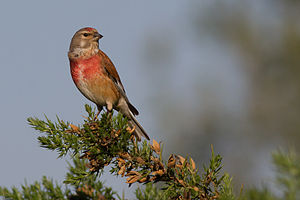
Tornirisk
Tornirisken er en finke i ordenen spurvefugle. Fuglen yngler i Europa mod øst til det vestlige Sibirien og Aralsøen og mod syd til Lilleasien, det nordlige Afrika og De Kanariske Øer. Tornirisken lever i det åbne land og er vidt udbredt i Danmark. Den er ofte pionerfugl i nytilplantede haver med spredte stedsegrønne buske.